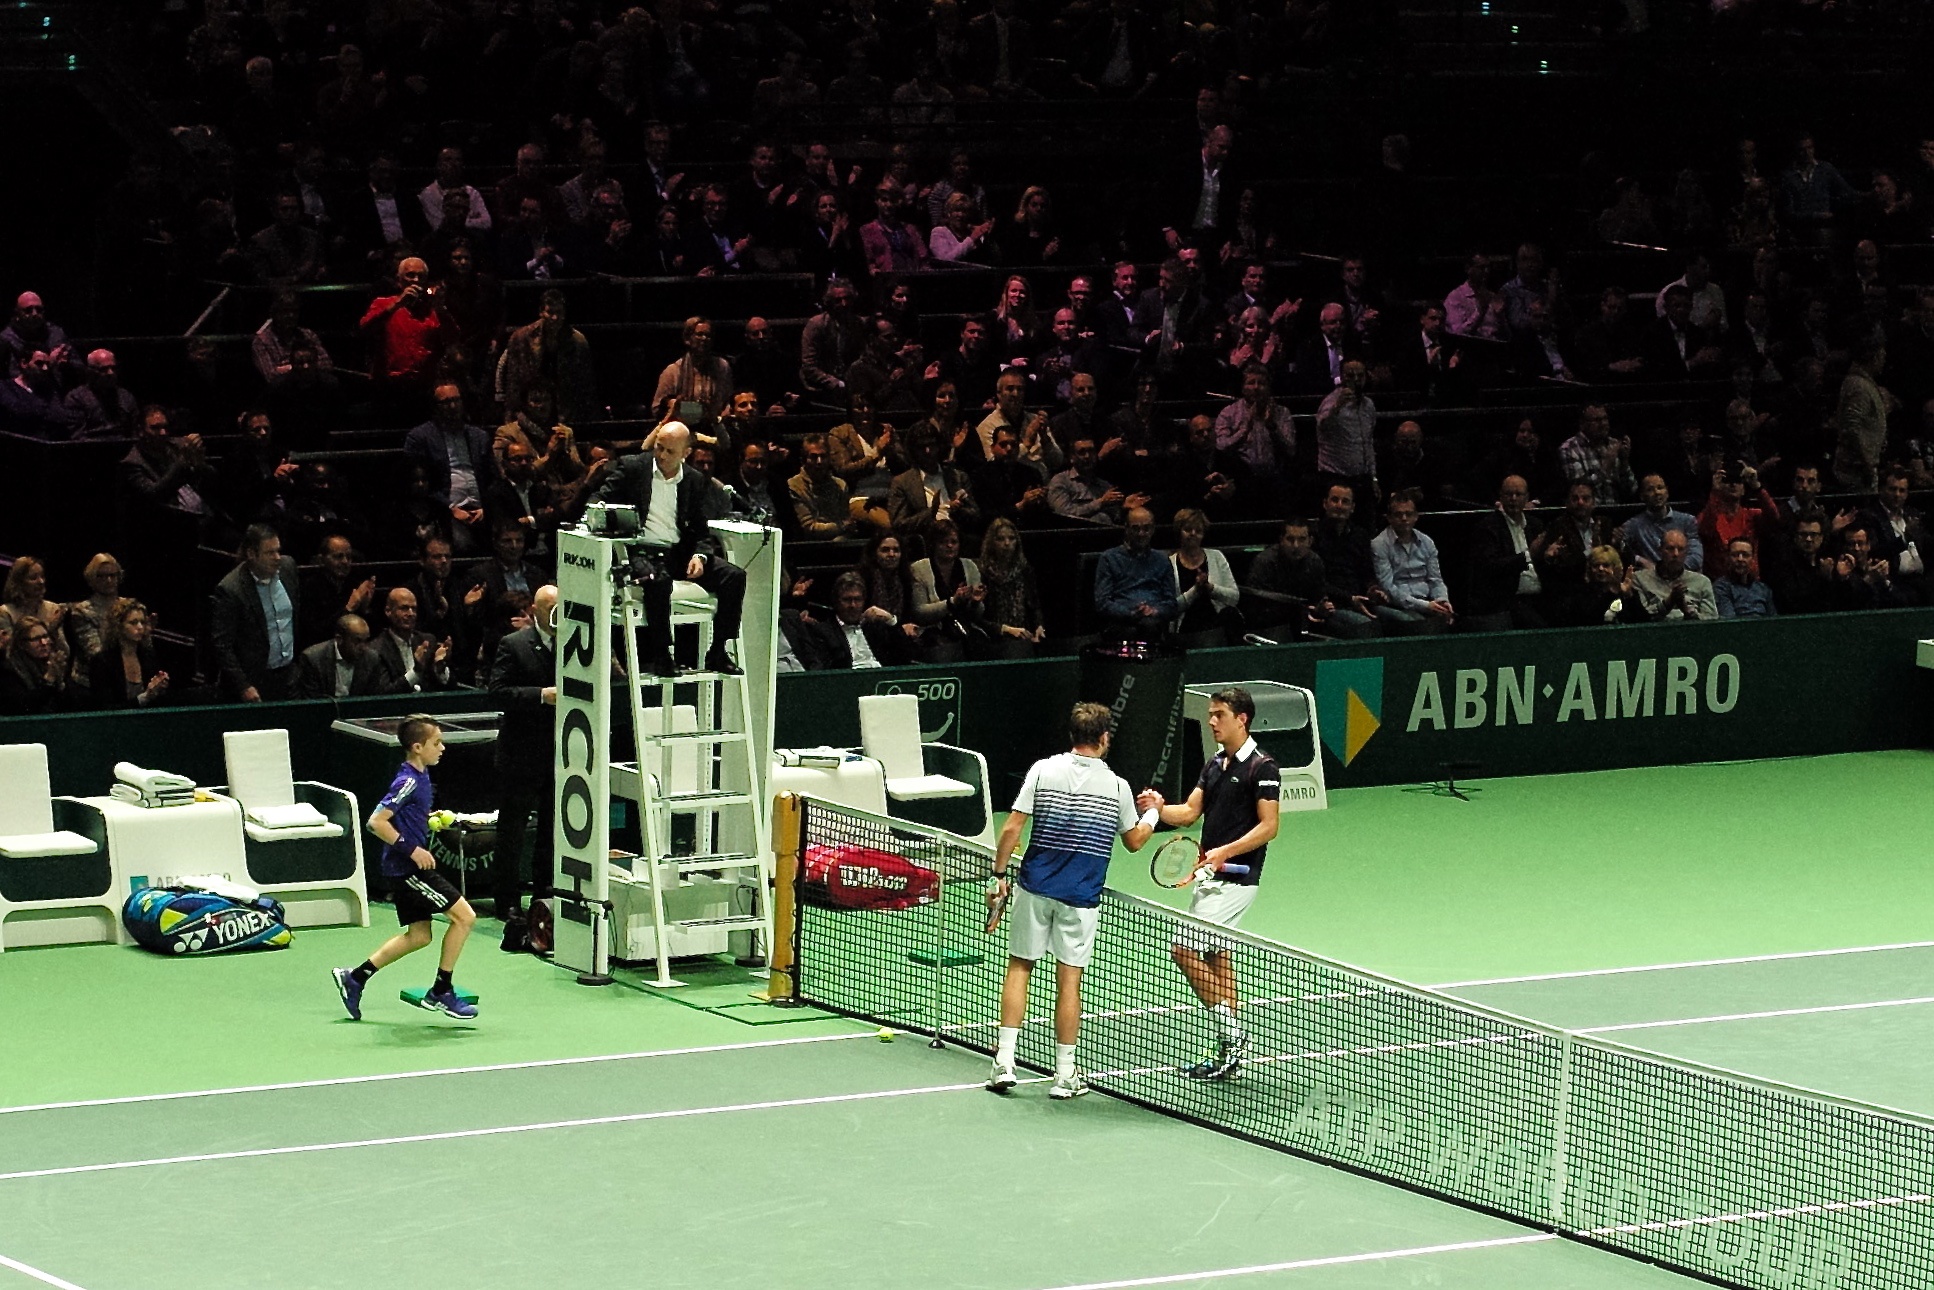
sport, green, indoor, professional, player, 2015, holland, netherlands, arena, rotterdam, m, tennis, sports, dutch, swiss, 50, switzerland, court, championship, 500, leica, handshake, 240, summilux, atp, tournament, stan, ahoy, abn, amro, stanislas, wawrinka, jessehutagalung, ball game, competition event, racquet sport